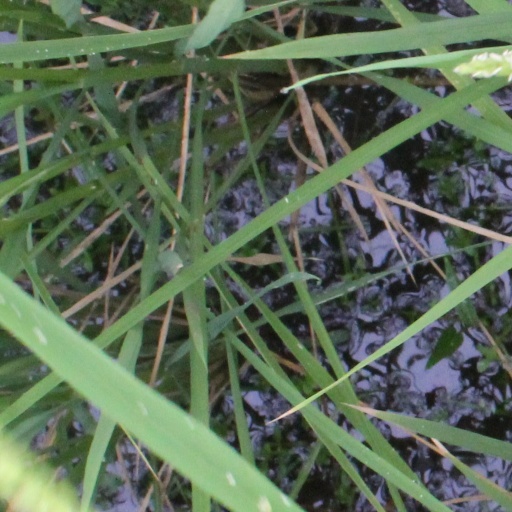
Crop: rice